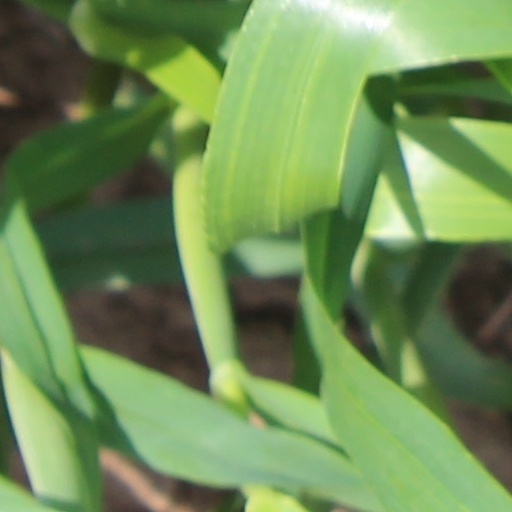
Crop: wheat